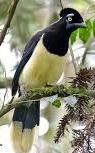
Species: PLUSH CRESTED JAY
Scientific name: CYANOCORAX CHRYSOPS
ImageNet parent category: jay